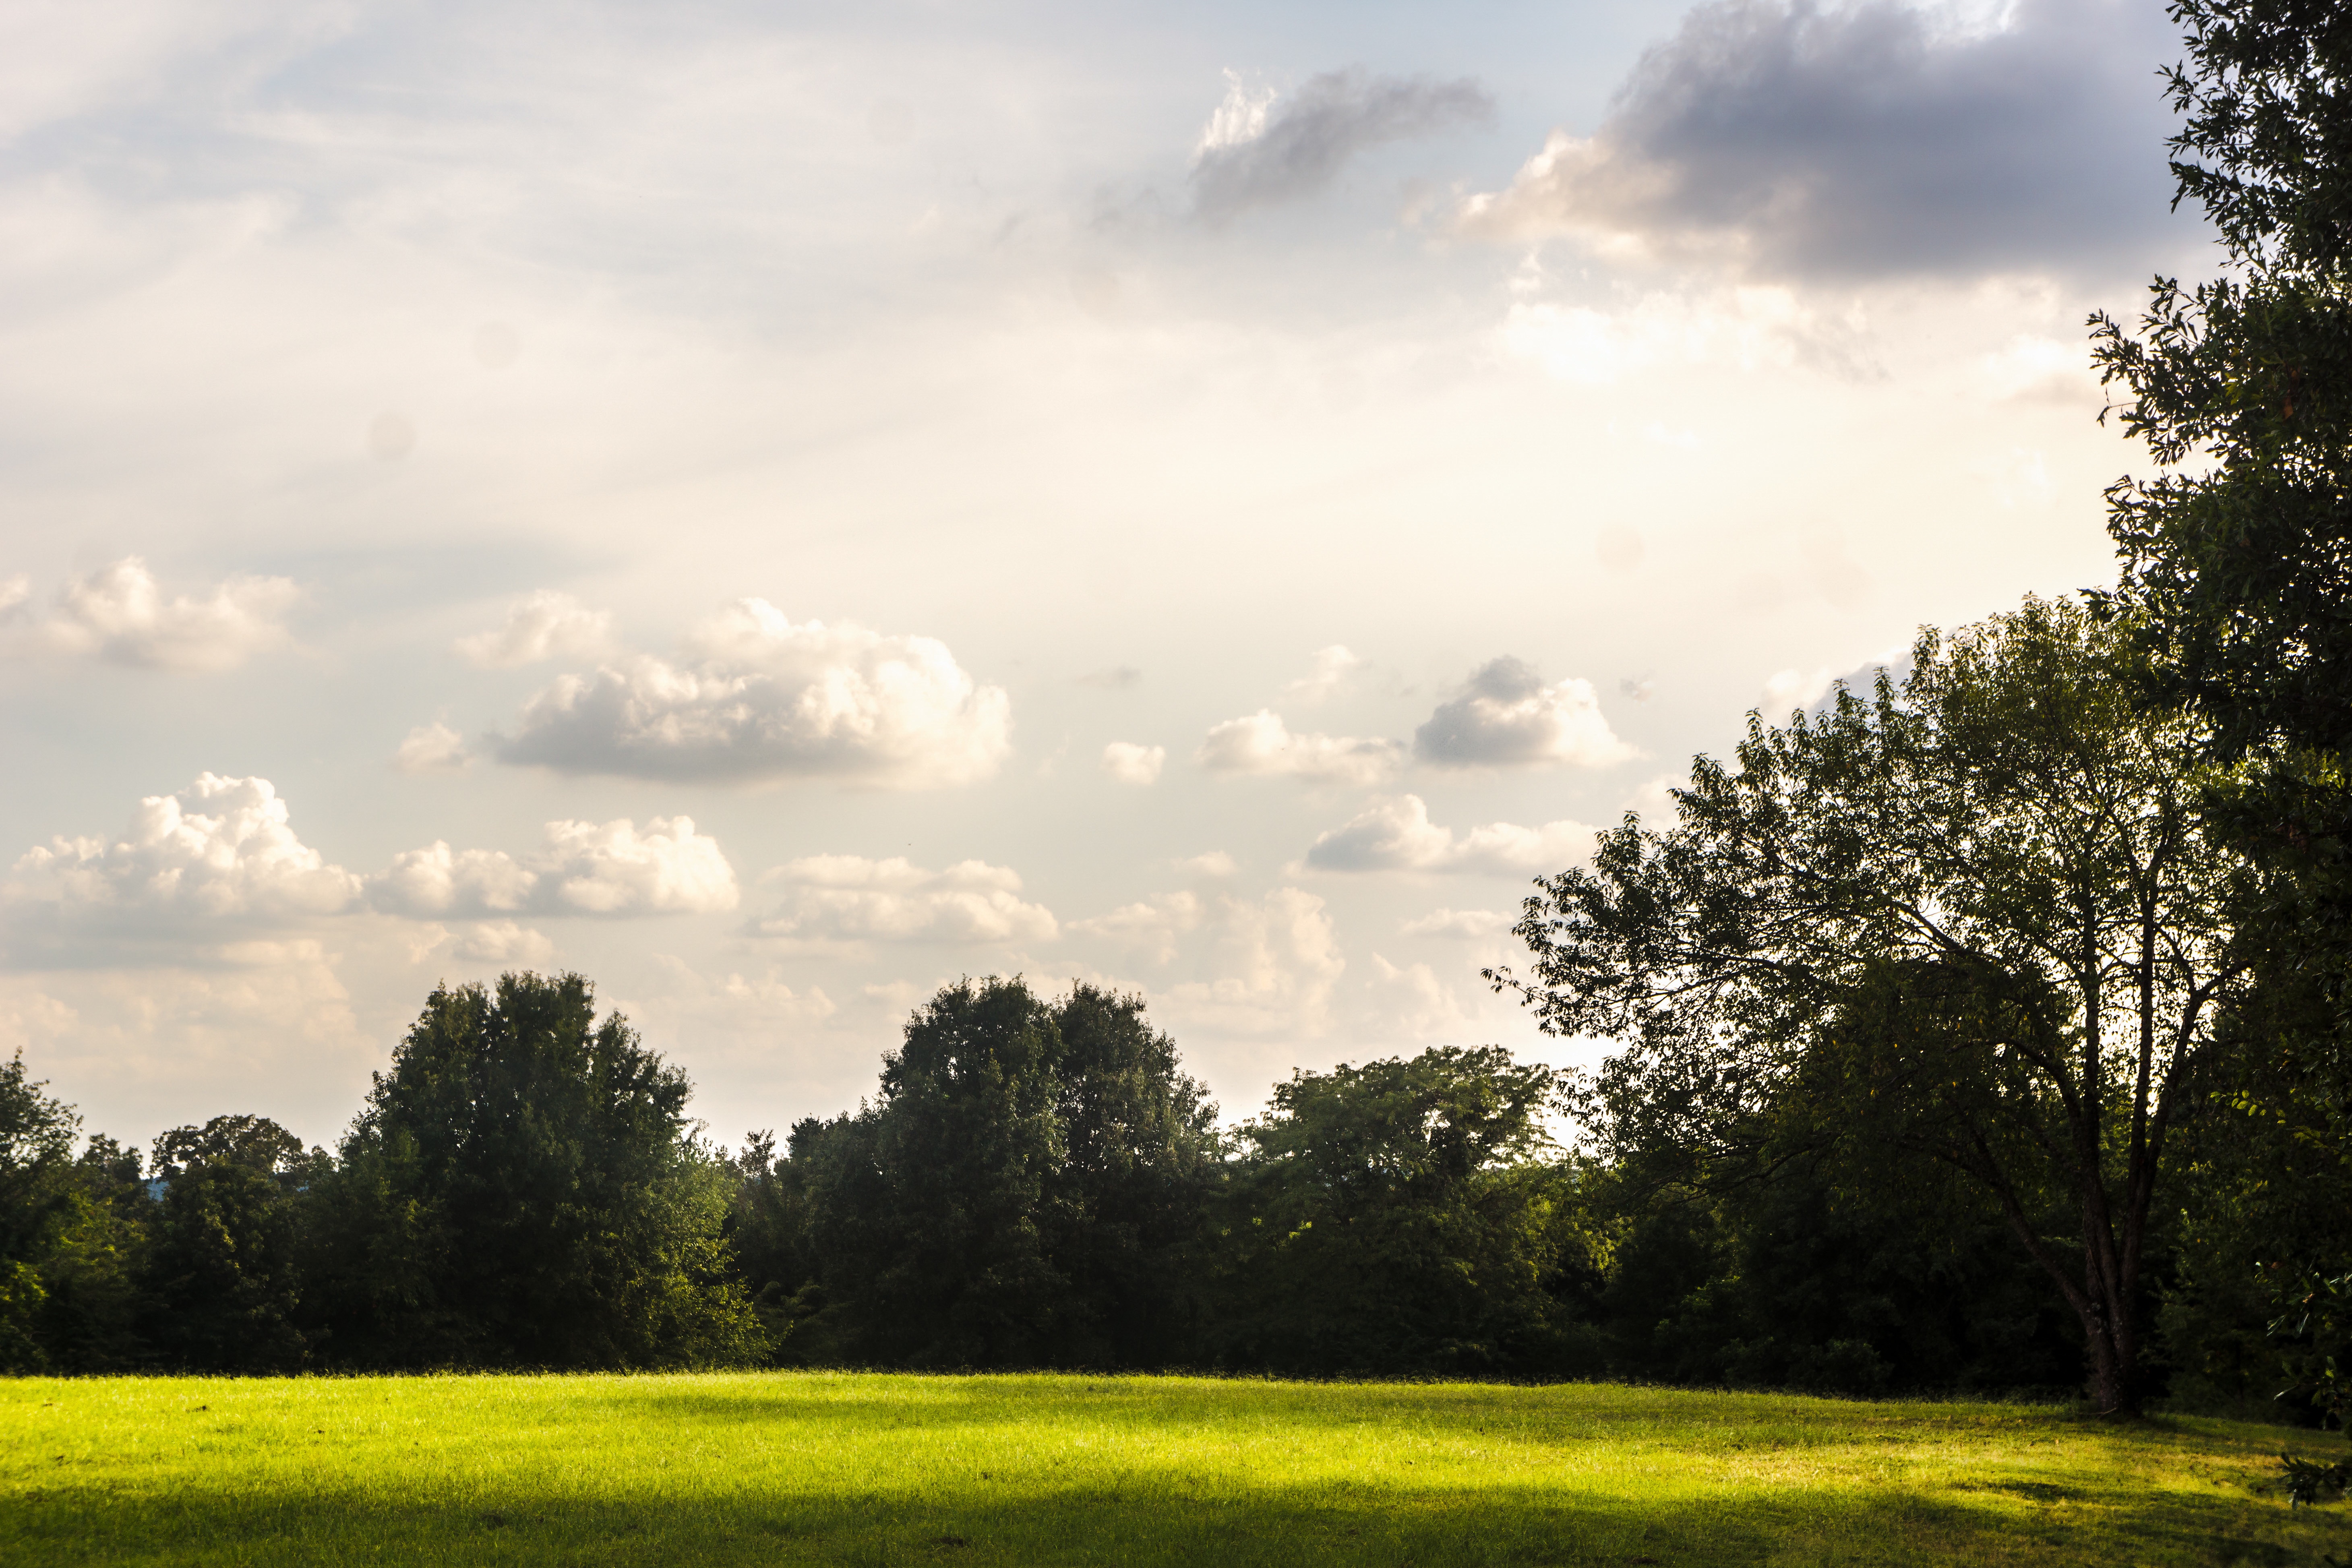
landscape, tree, nature, grass, horizon, cloud, plant, sky, field, lawn, meadow, prairie, sunlight, morning, hill, flower, green, pasture, plain, grassland, habitat, rural area, atmospheric phenomenon, woody plant